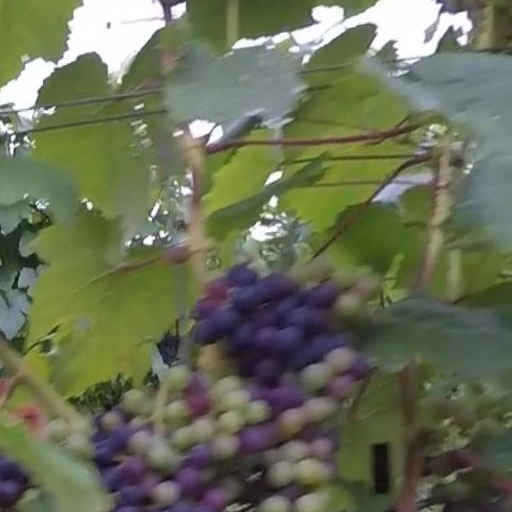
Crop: grape